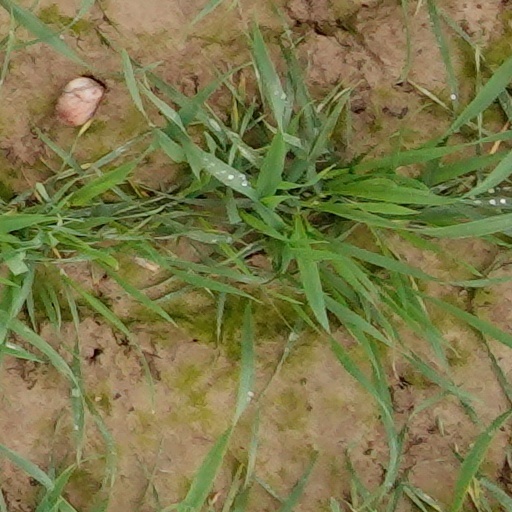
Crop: wheat